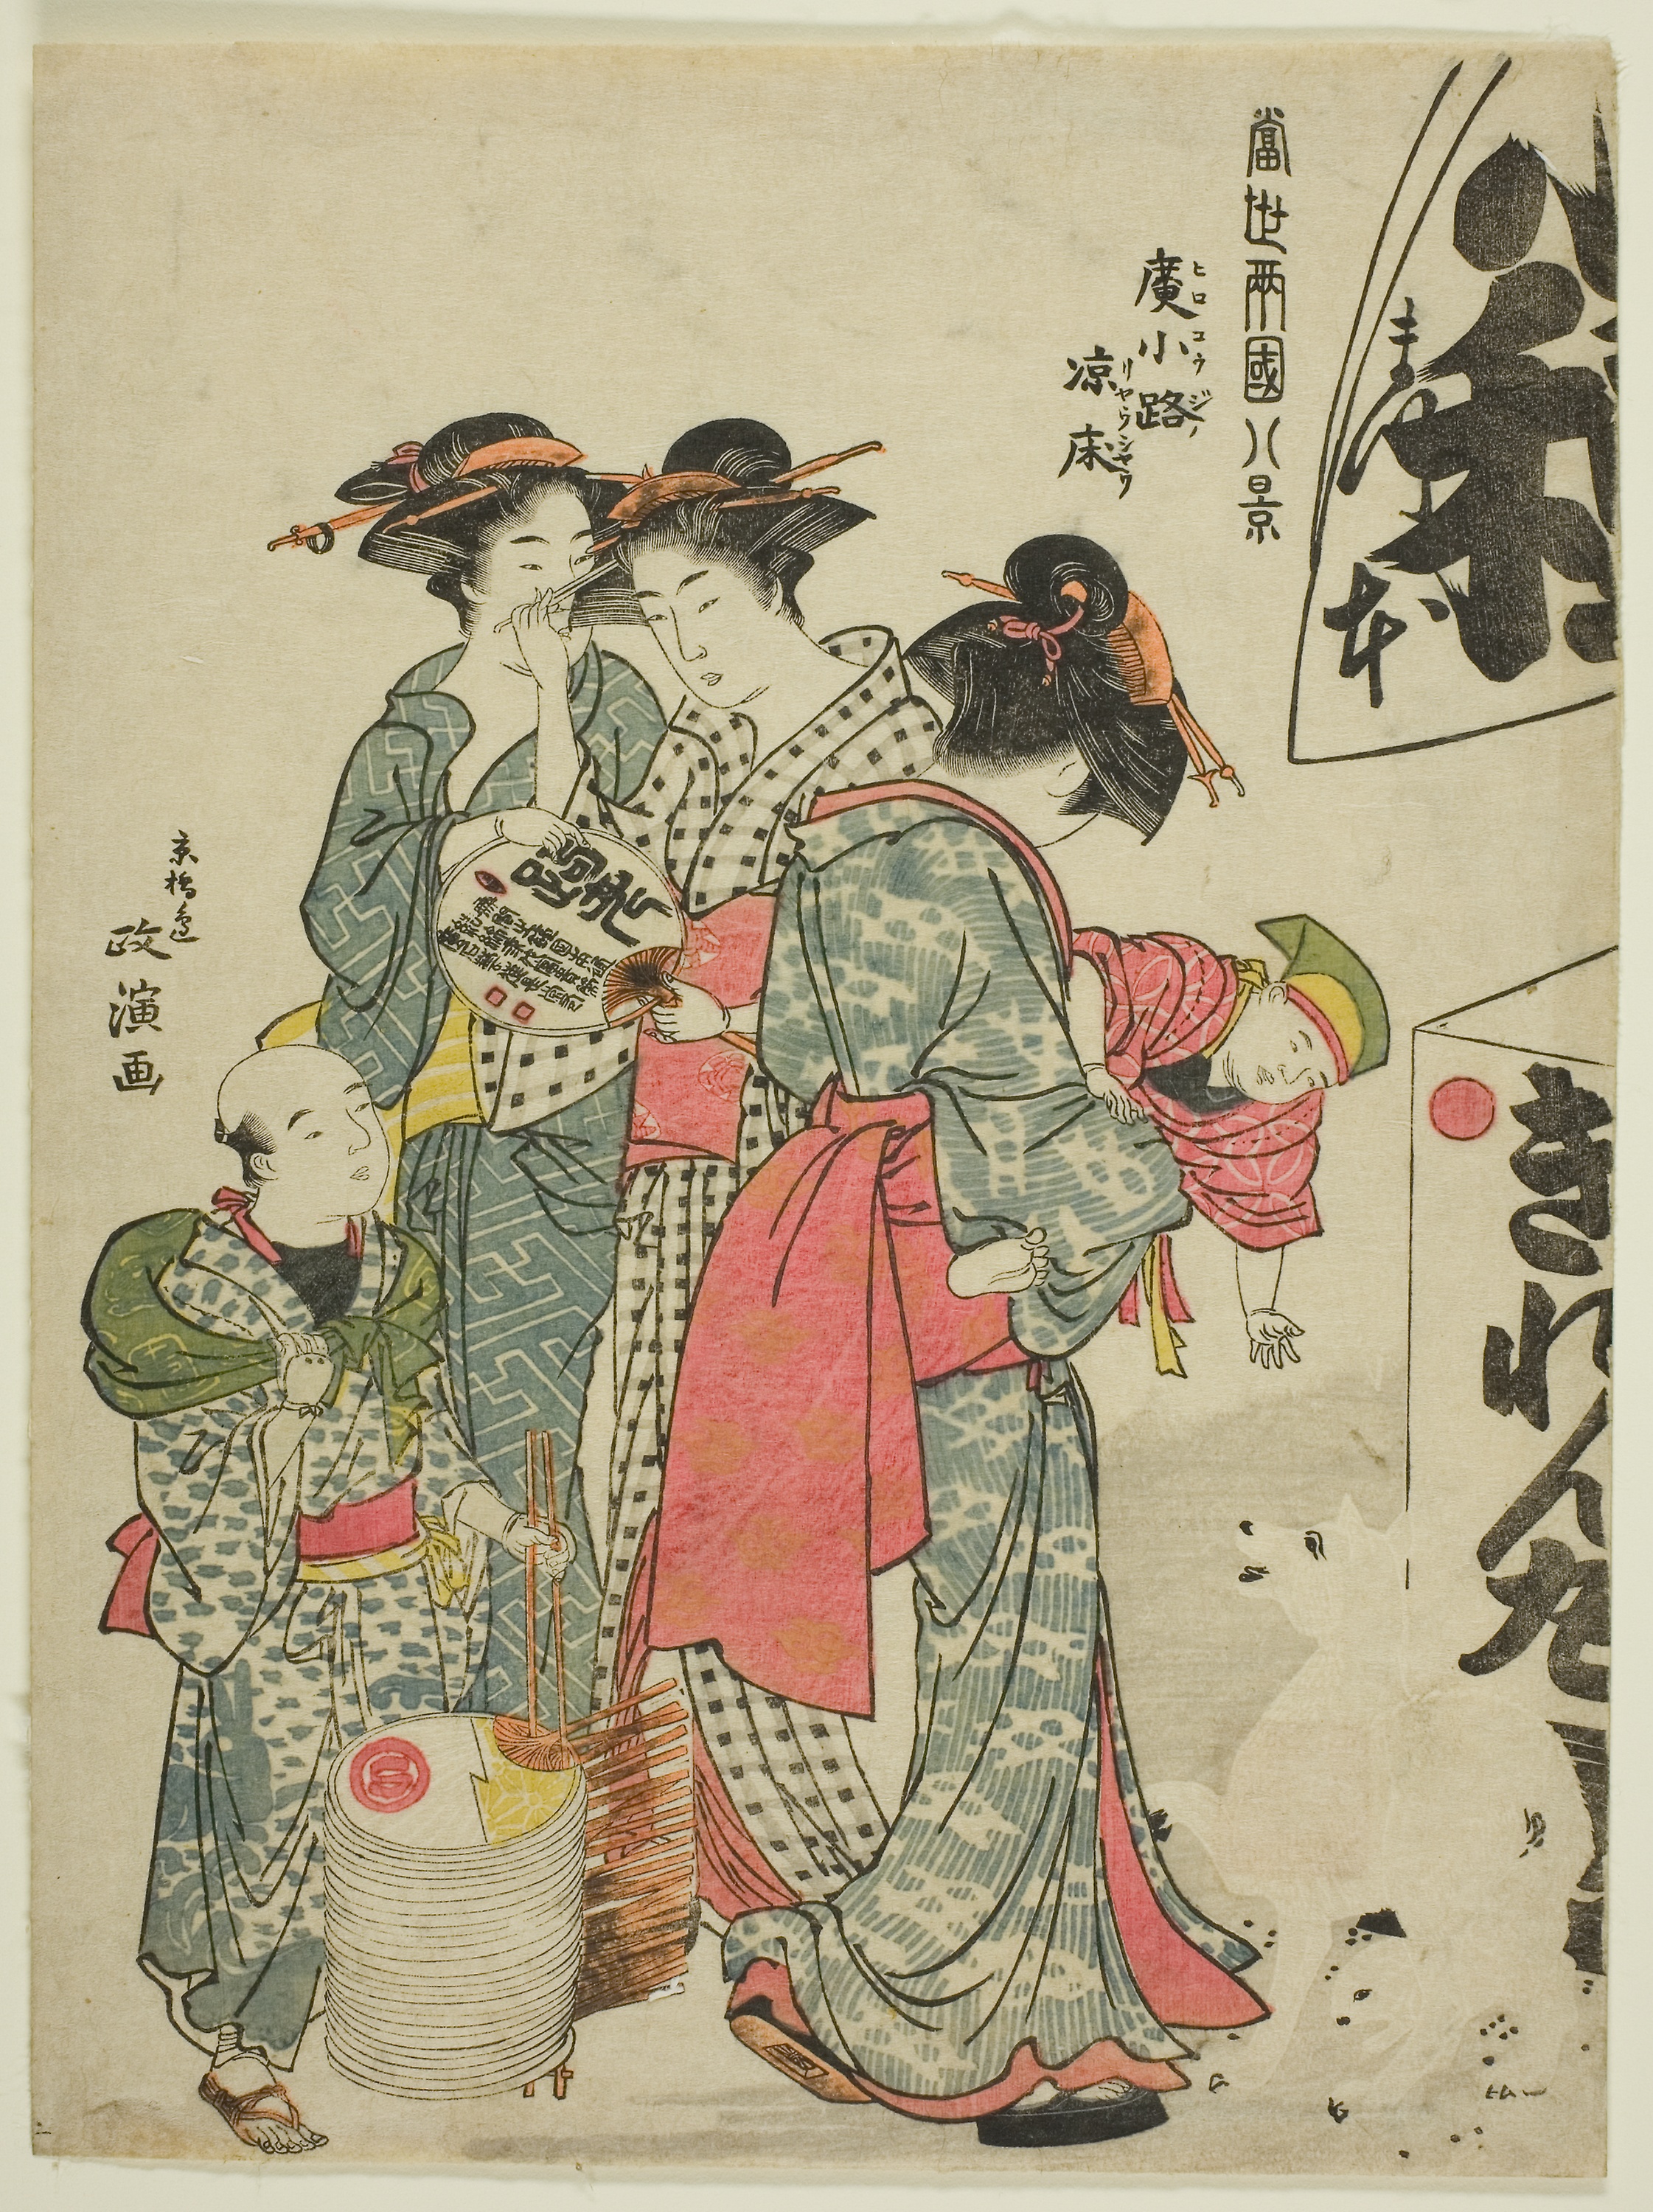
art, costume design, illustration, pattern, vintage clothing, costume